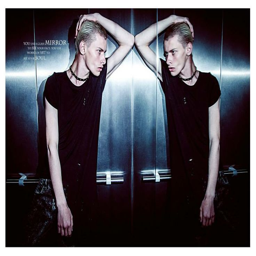
behavior is the mirror in which everyone shows their image . photo by person